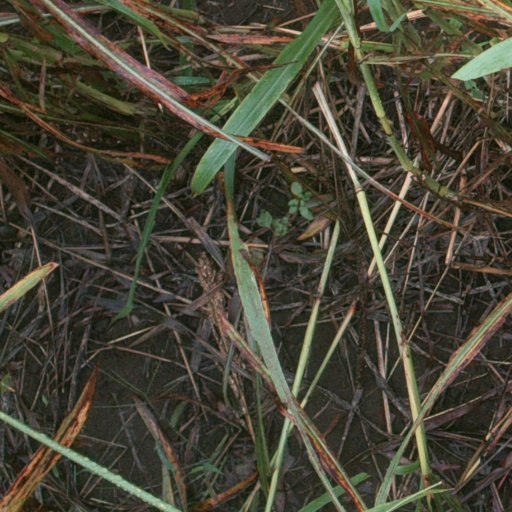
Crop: sorghum